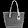
Label: Bag